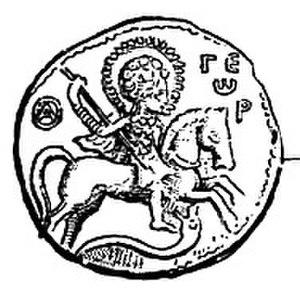
Roger de Salerne est le fils de Richard de Salerne, régent du comté d'Édesse et d'Altrude, supposée sœur de Tancrède de Hauteville. Il est donc soit le cousin de Tancrède, soit son neveu. Il est marié à Hodierne de Rethel, sœur de Baudouin du Bourg, mais nous n’avons connaissance d’aucun enfant qui serait né de leur union.